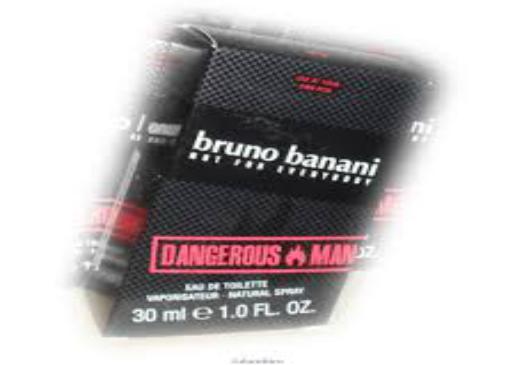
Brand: Bruno Banani
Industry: Necessities